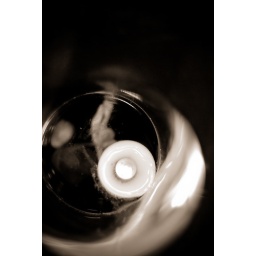
candle in water